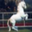
Label: horse